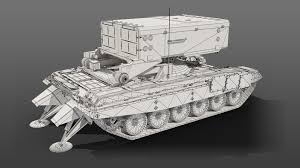
Label: TOS-1